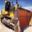
Label: tractor